Achladia

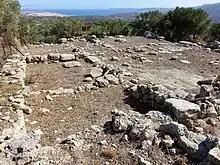
Minoan villa of Achladia

Achladia is the archaeological site of an ancient Minoan villa on eastern Crete.